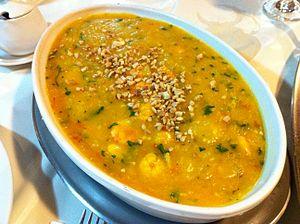
"Le bobó de camarão est un plat typique du Brésil aussi appelé ""bobó de crevettes"".